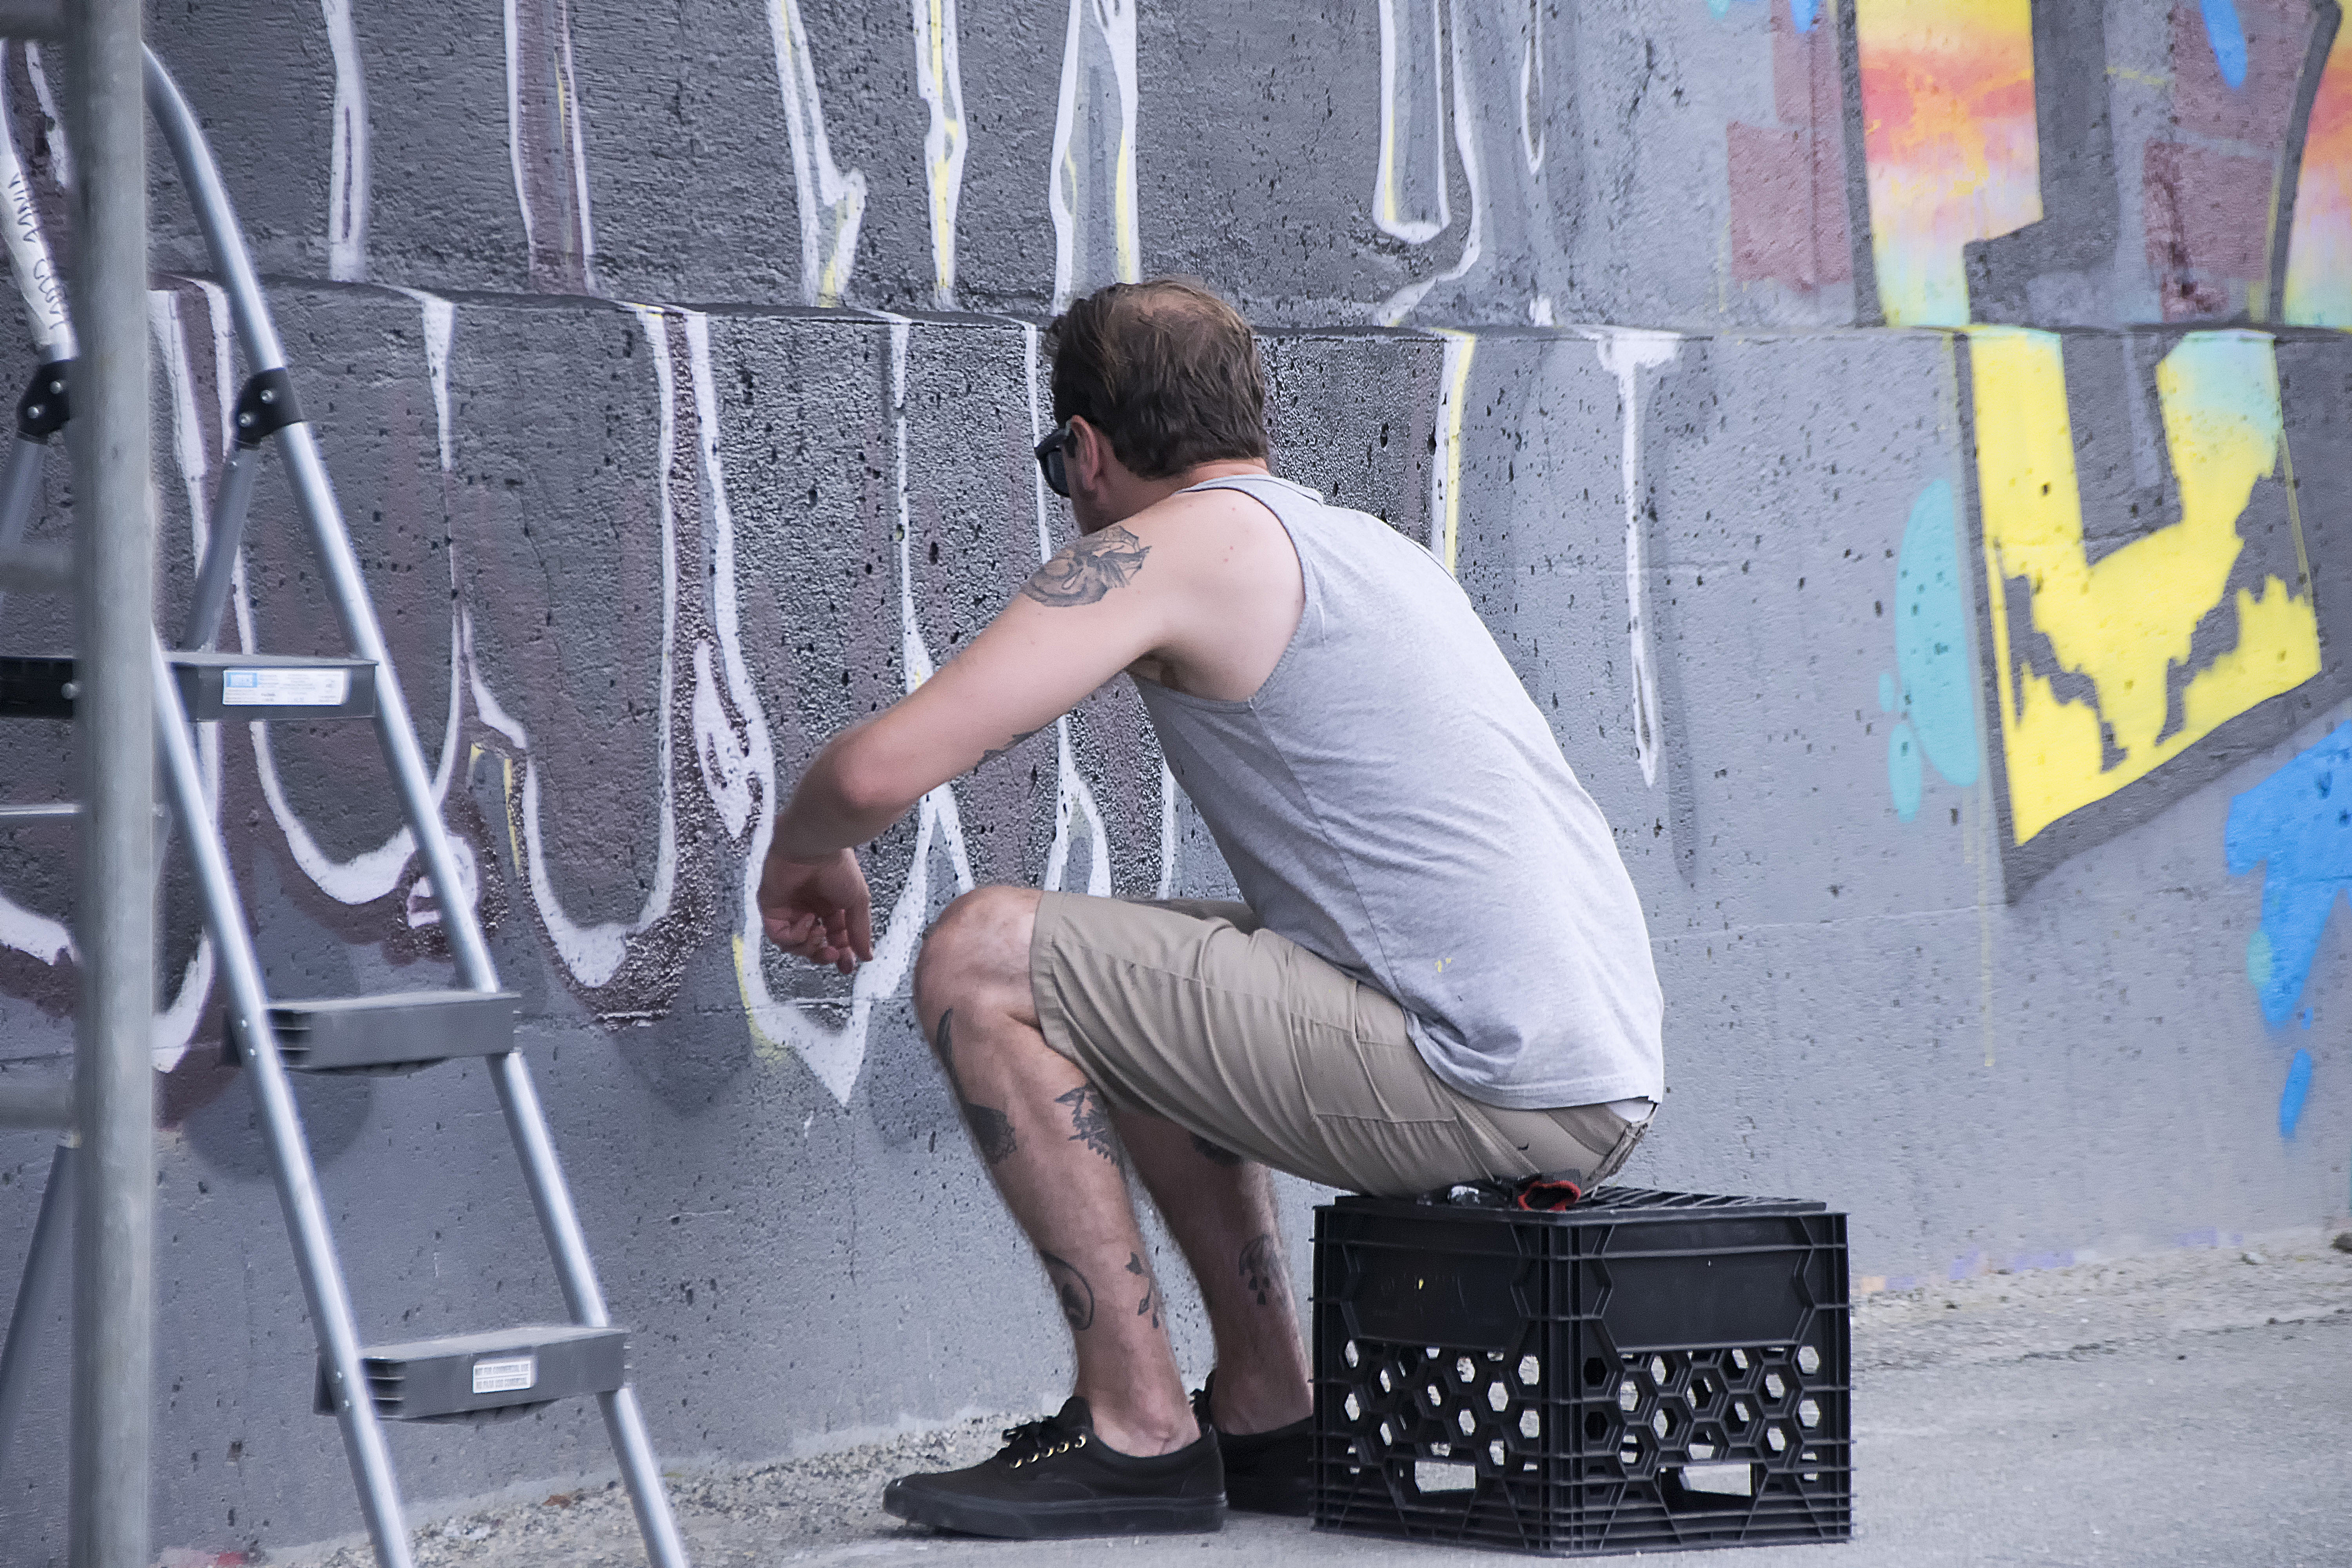
person, photography, urban, color, sitting, fashion, graffiti, art, canada, quebec, sherbrooke, urbain, amalgam, photo shoot, human positions